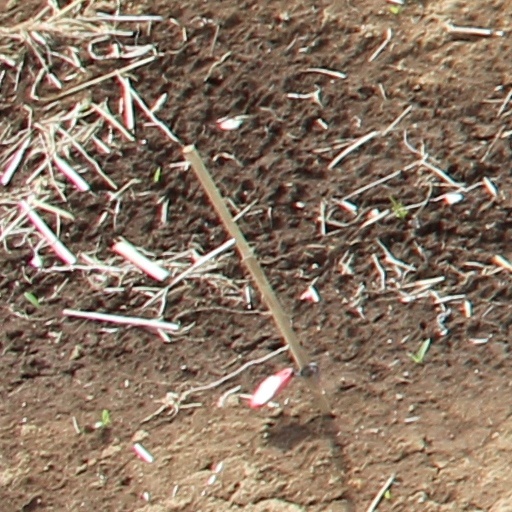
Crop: wheat